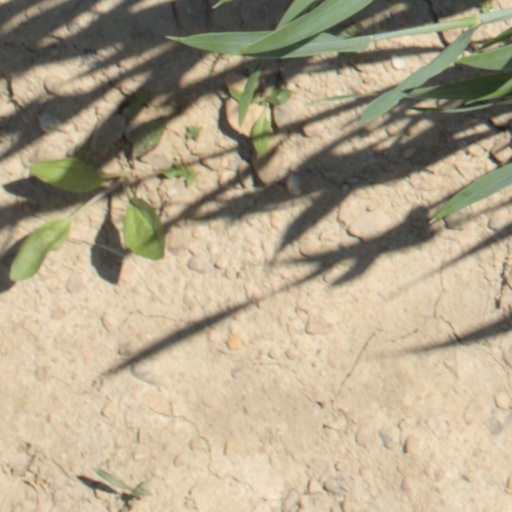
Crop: wheat